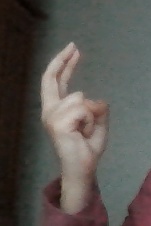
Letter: zay